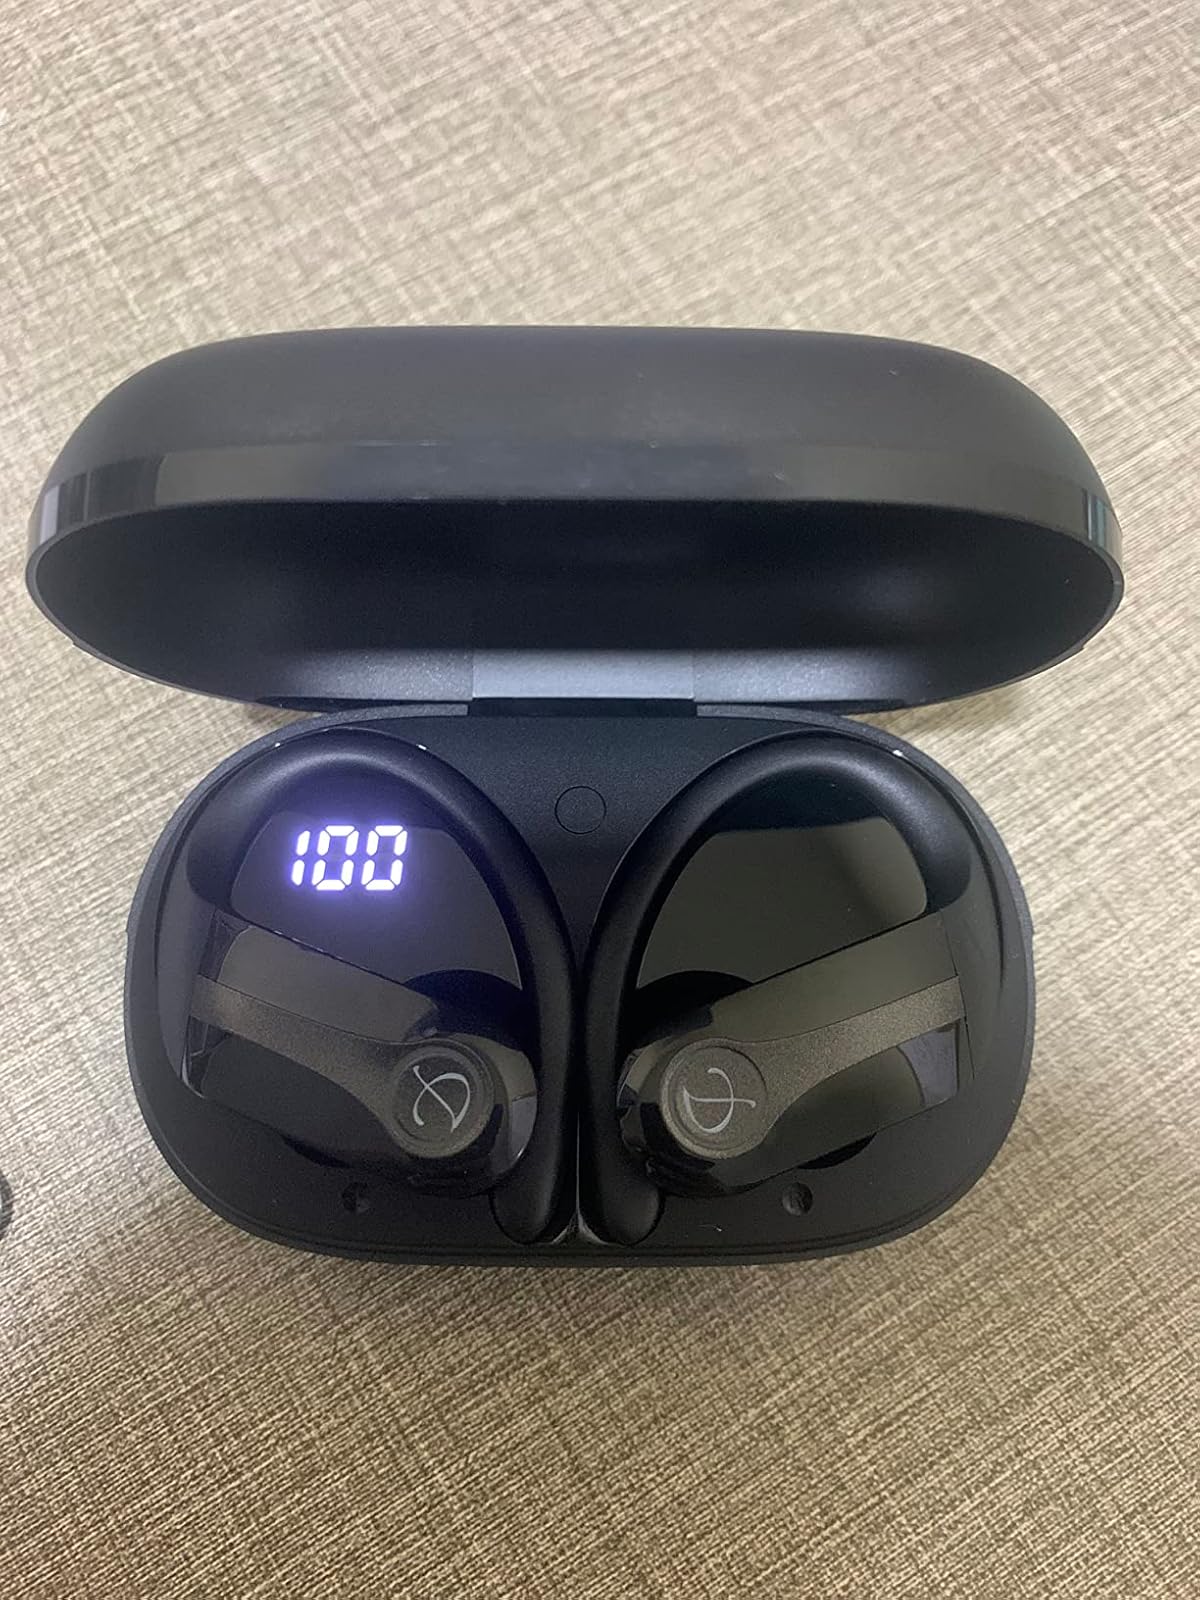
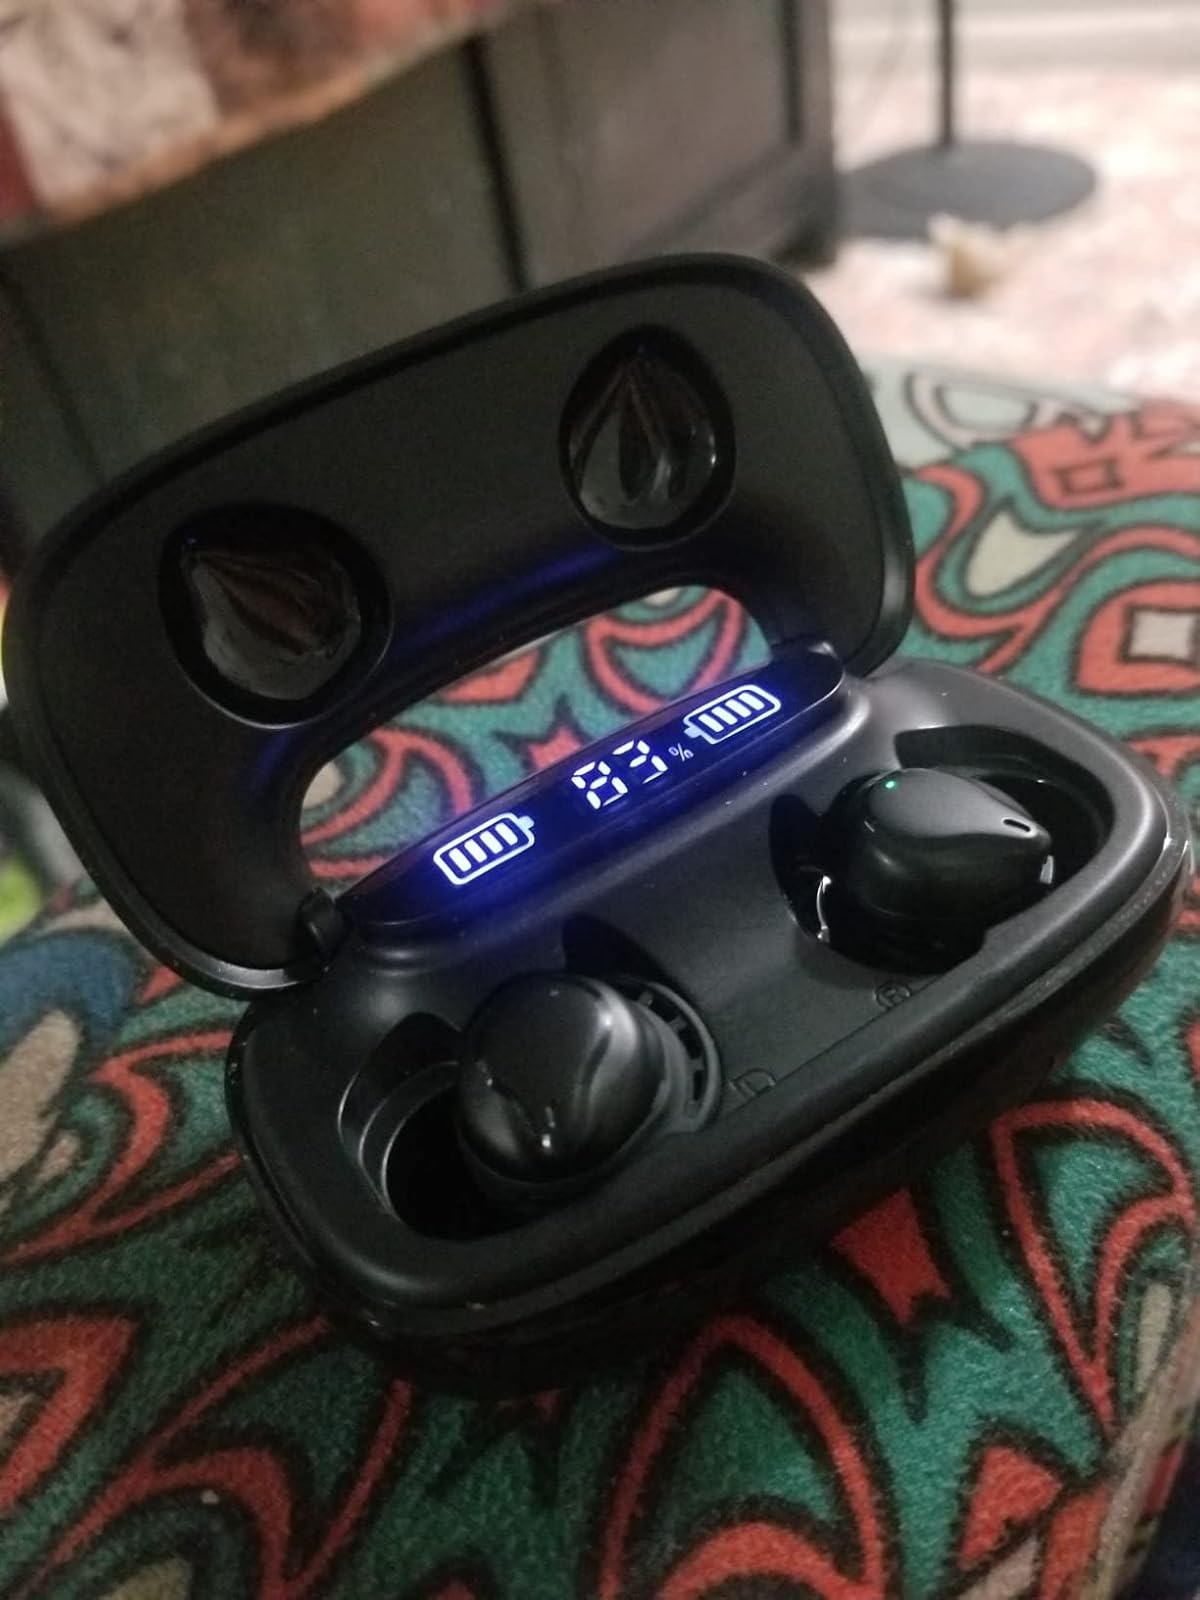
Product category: earbuds
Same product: no